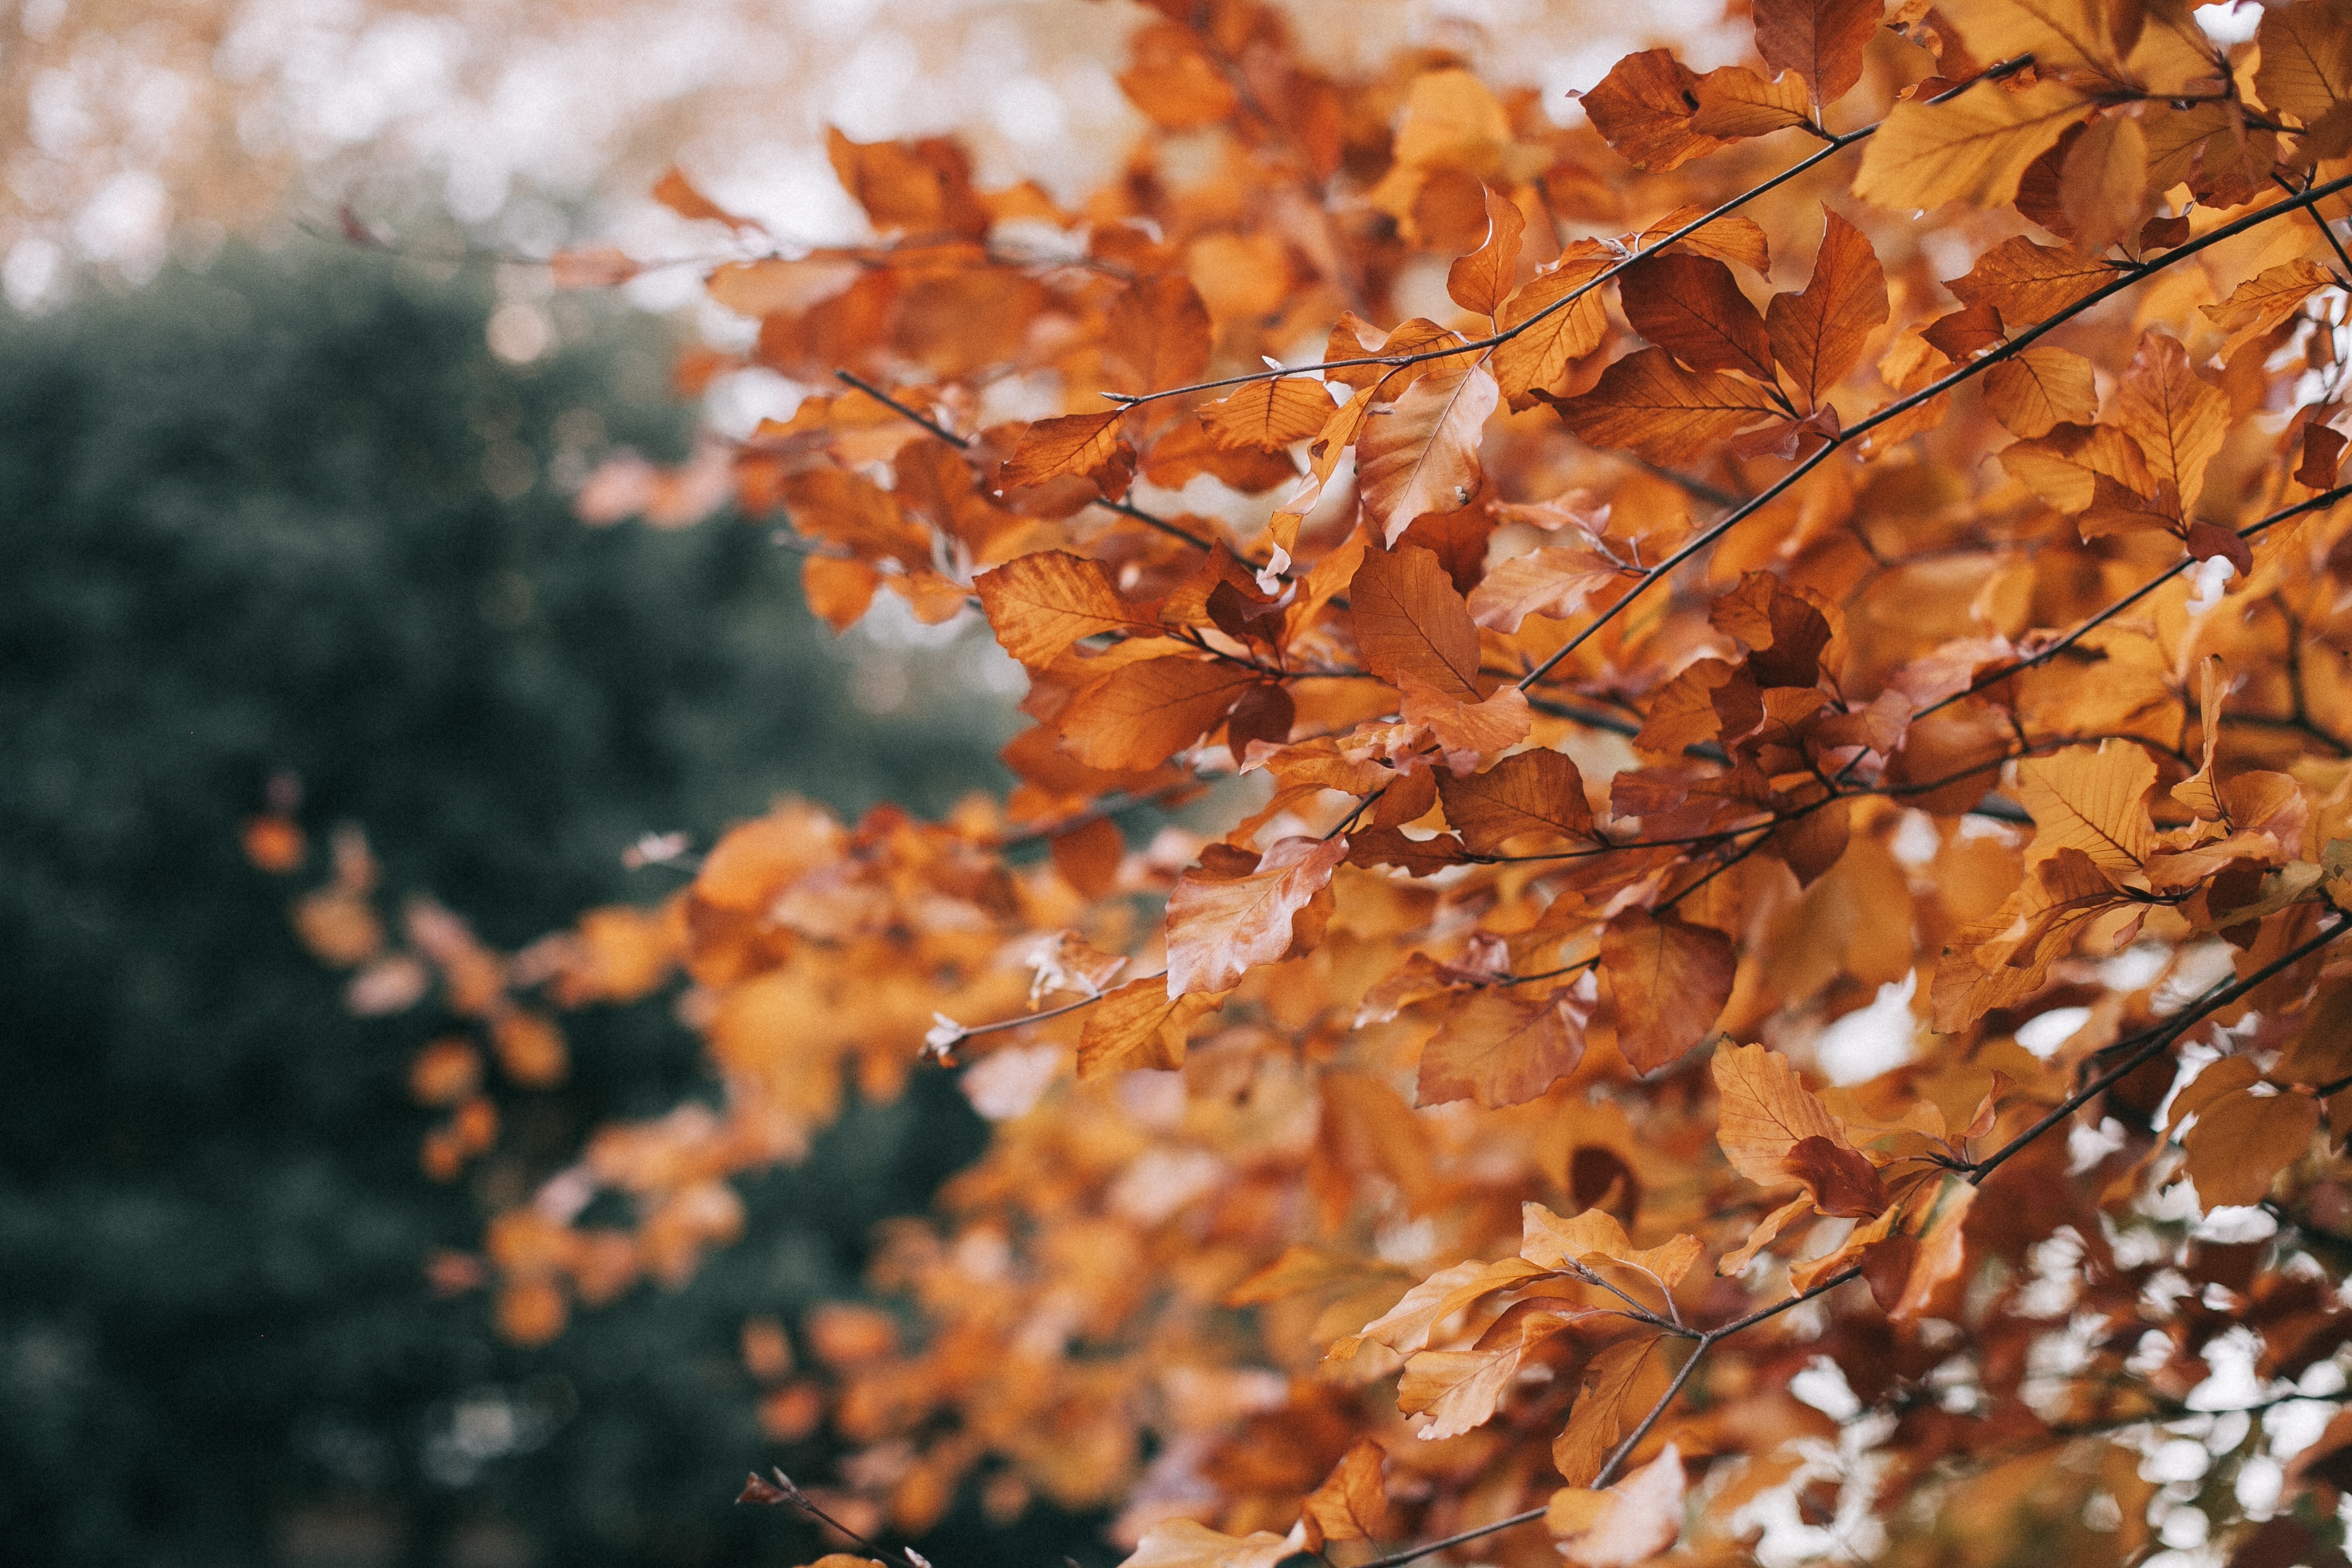
leaf, tree, branch, autumn, twig, deciduous, orange, plant, woody plant, sky, spring, sunlight, maple leaf, flower, Tints and shades, maple, plant stem, sweet gum, Northern hardwood forest, temperate broadleaf and mixed forest, plane